Women's suffrage

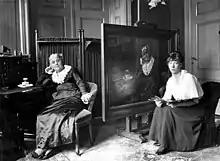
Wilhelmina Drucker, a Dutch pioneer for women's rights, is portrayed by Truus Claes in 1917 on the occasion of her seventieth birthday.

A revision of the constitution in October 1921 (it changed art. 47 of the Constitution of Belgium of 1831) introduced the general right to vote according to the "one man, one vote" principle. Art. 47 allowed widows of World War I to vote at the national level as well. The introduction of women's suffrage was already put onto the agenda at the time, by means of including an article in the constitution that allowed approval of women's suffrage by special law (meaning it needed a 2/3 majority to pass). Belgian socialists opposed the women's suffrage, fearing their conservative leanings and their "domination" by the clergy. This happened on March 27, 1948. In Belgium, voting is compulsory.